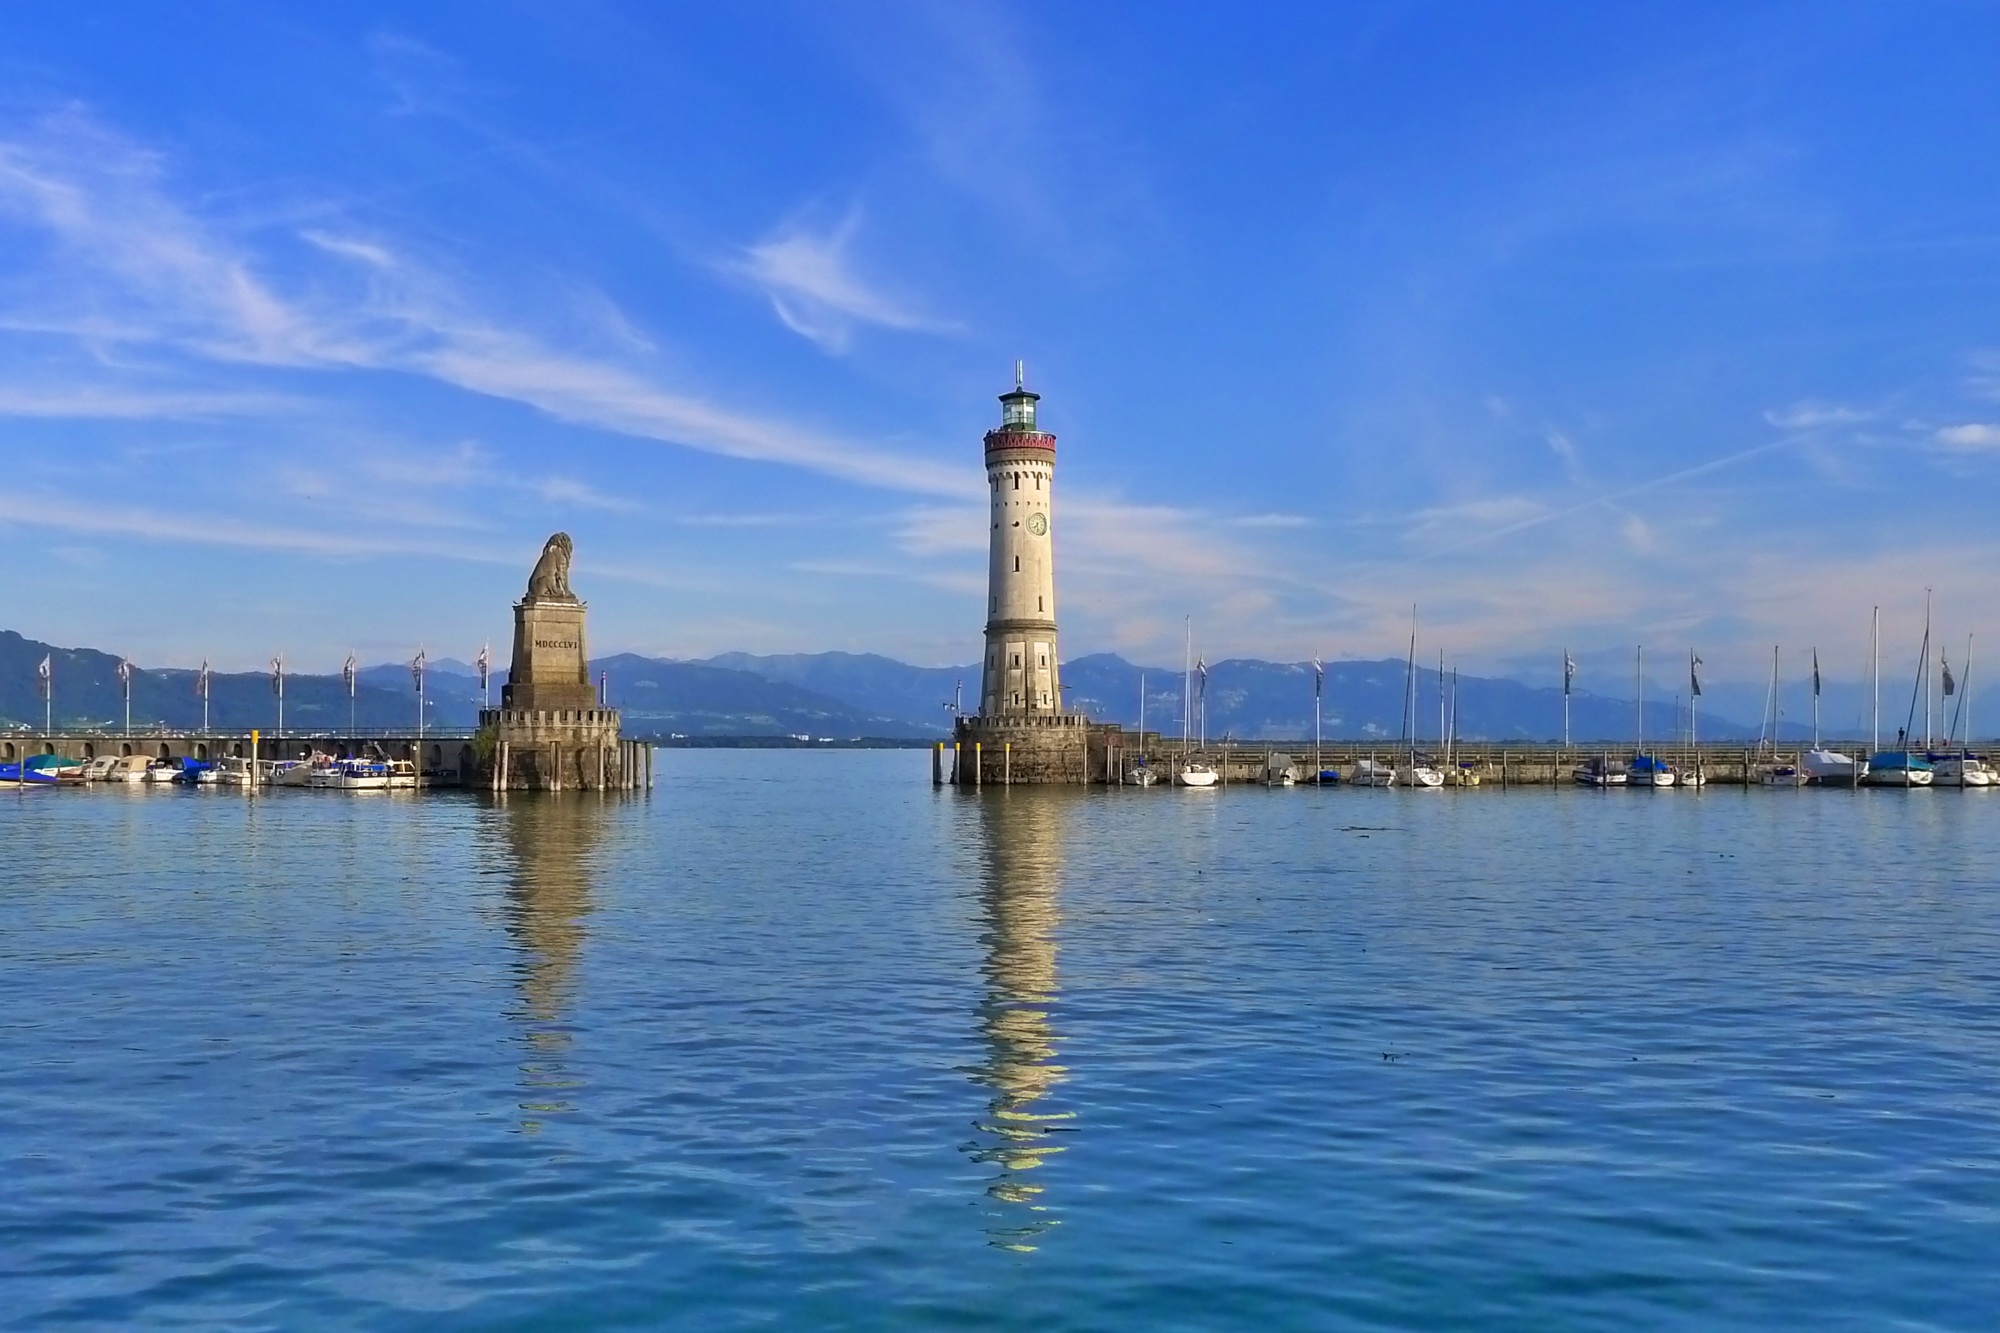
sea, coast, lighthouse, architecture, sky, lake, river, daytime, tower, calm, landmark, beacon, port, tourism, waterway, places of interest, germany, channel, tourist attraction, historically, breakwater, lake constance, harbour entrance, holiday destination, lindau, water resources, water harbor